The Side Show of Life

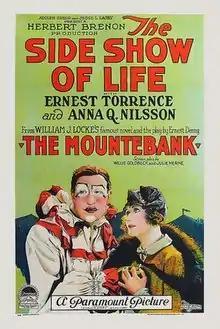
1924 film poster, likenesses of Ernest Torrence and Anna Q. Nilsson

The Side Show of Life is a 1924 American silent drama film produced by Famous Players–Lasky, directed by Herbert Brenon and distributed by Paramount Pictures. The film is based on the 1920 novel "The Mountebank" by William J. Locke, which had been turned into a play by Ernest Denny.